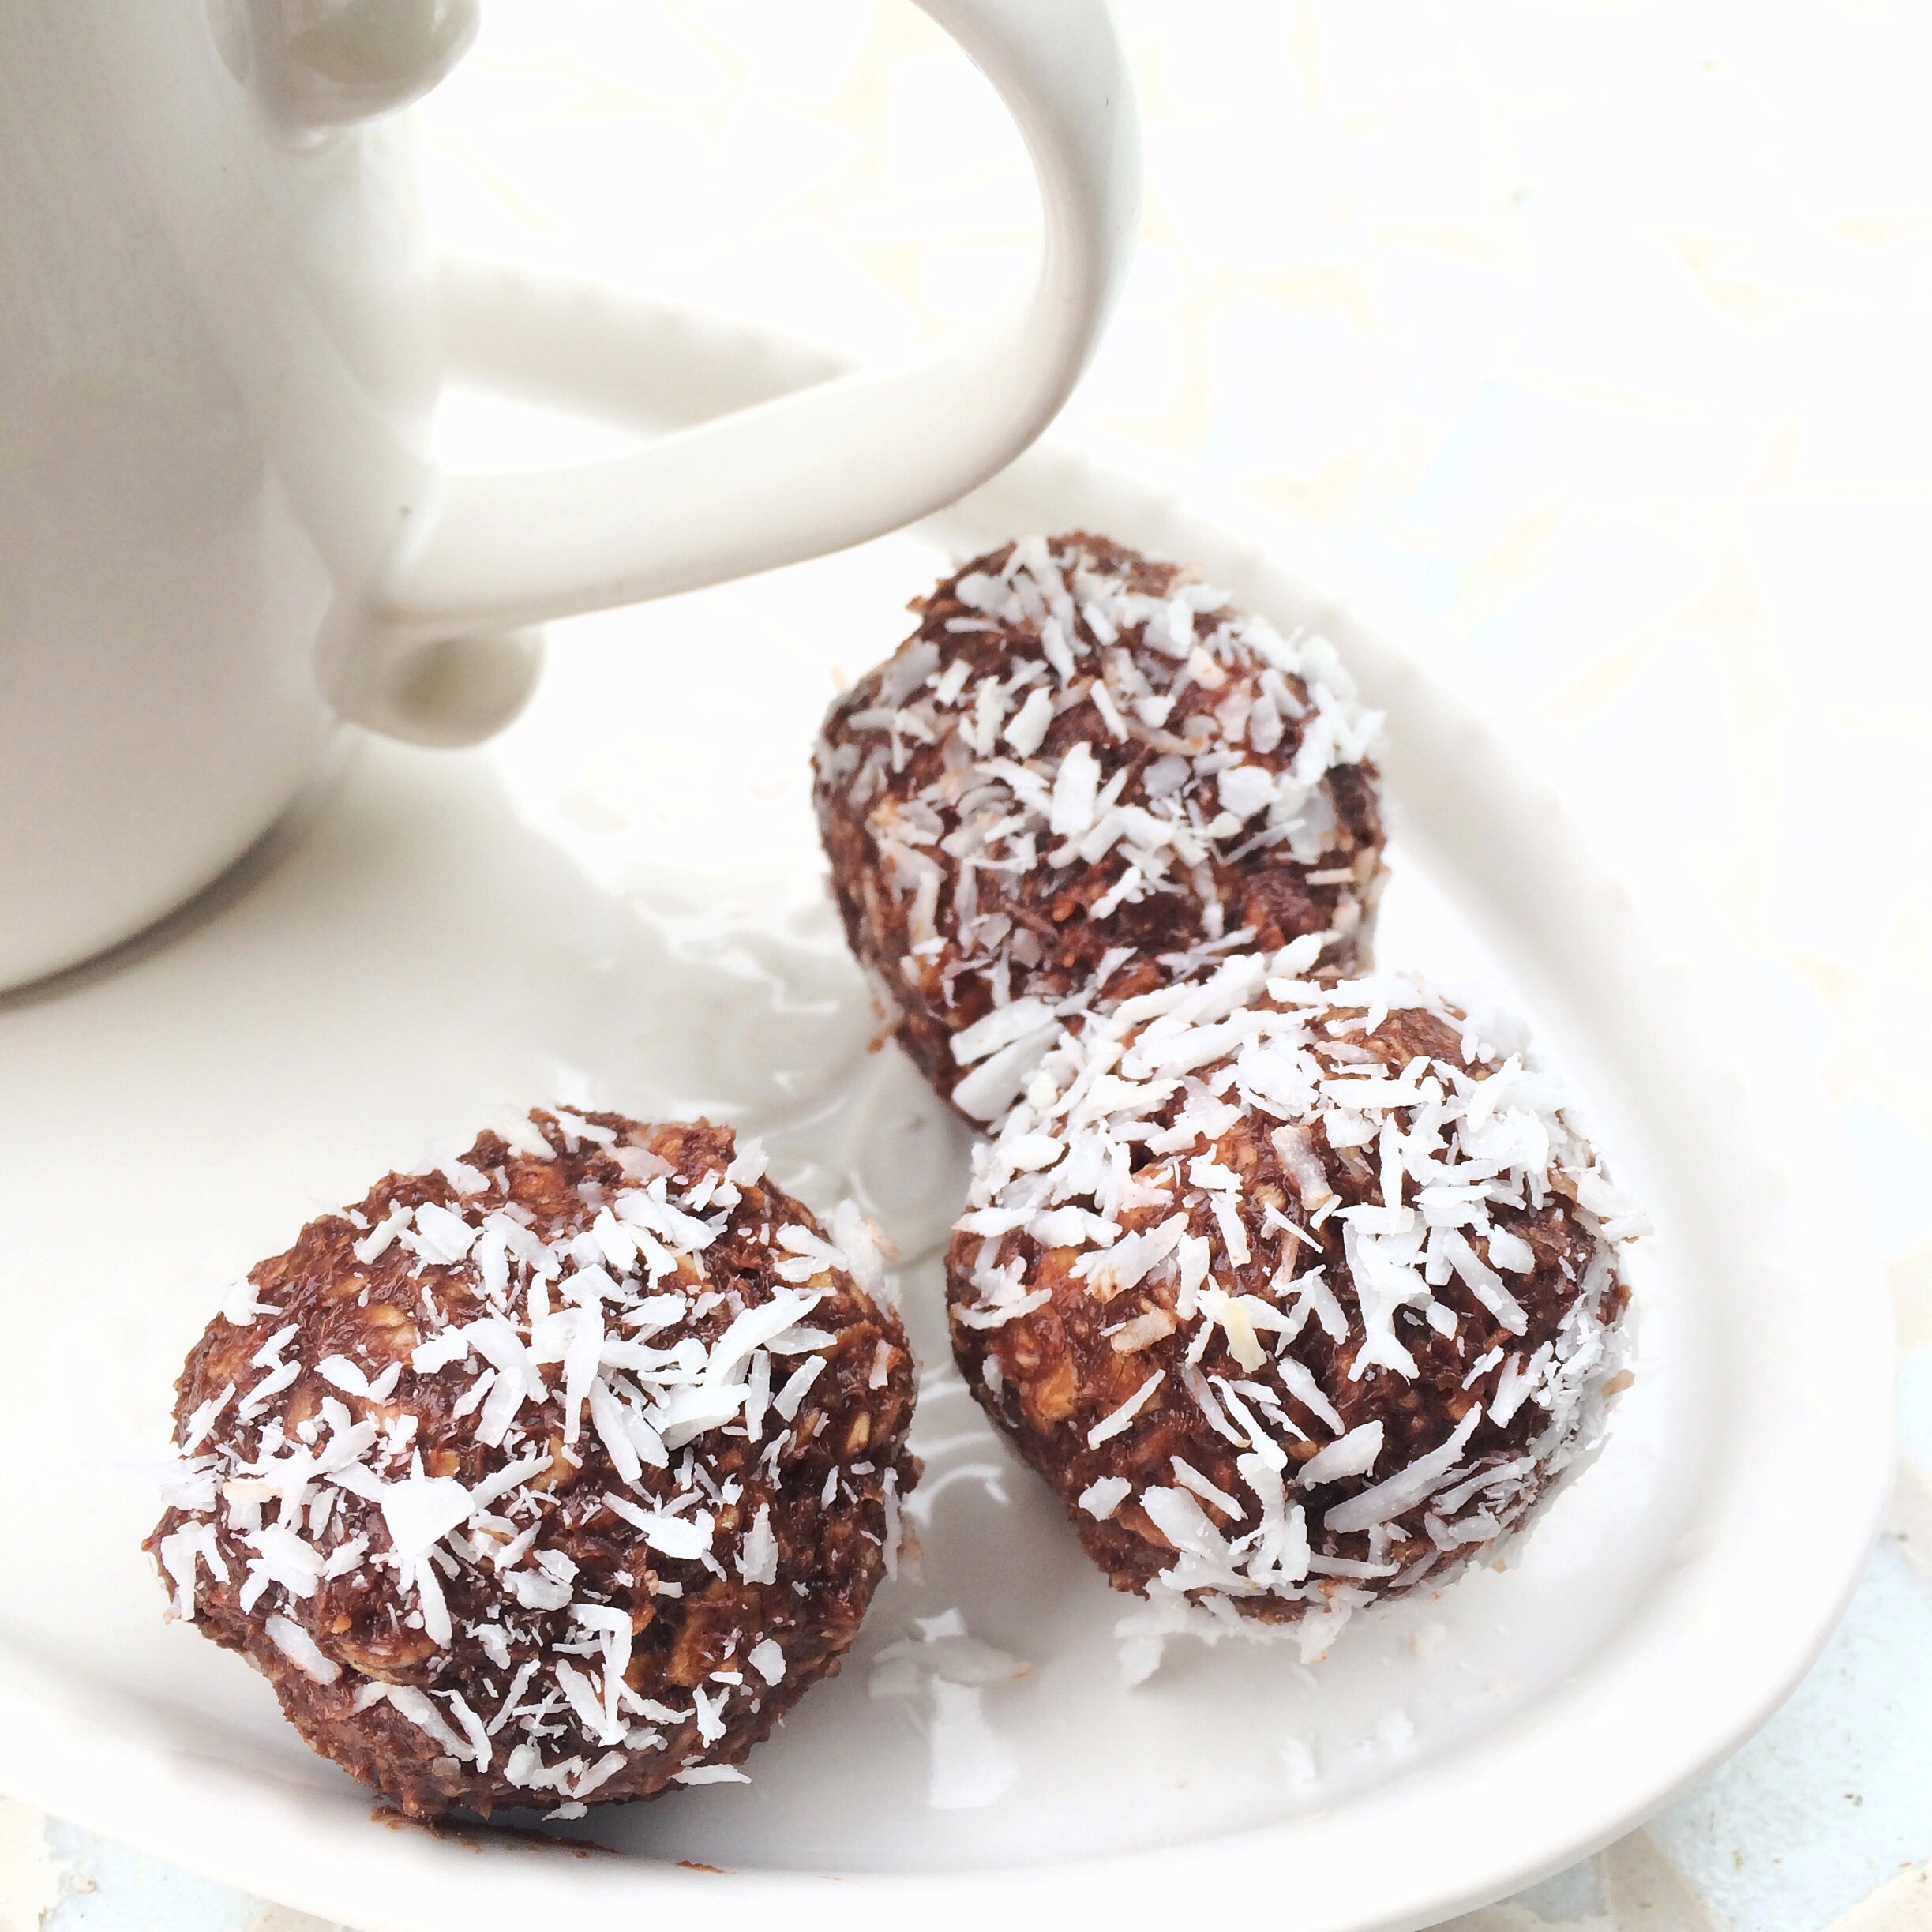
food, produce, chocolate, dessert, coffee mug, bake, coconut, icing, good, useless, confectionery, baked goods, coffee break, praline, edible mushroom, chocolate balls, snack food, coconut balls, chocolate truffle, chocolate brownie, chocolate ball